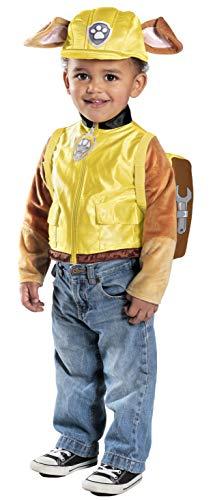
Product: Princess Paradise Paw Patrol Rubble Child's Costume, 6-12M
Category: Clothing, Shoes & Jewelry | Costumes & Accessories | Kids & Baby | Girls | Costumes
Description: OFFICIALLY LICENSED Paw Patrol Rubble costume; look for trademark on label and packaging to ensure you've received an authentic safety-tested item.
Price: $49.79
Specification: ProductDimensions:18x12x3inches|ItemWeight:7.7ounces|ShippingWeight:7.7ounces(Viewshippingratesandpolicies)|ASIN:B07TFL1BGT|Manufacturerrecommendedage:6month-1years